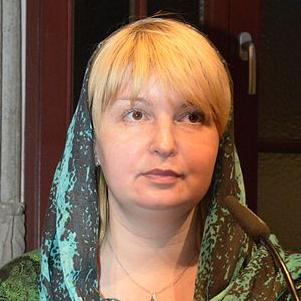
Age: 29